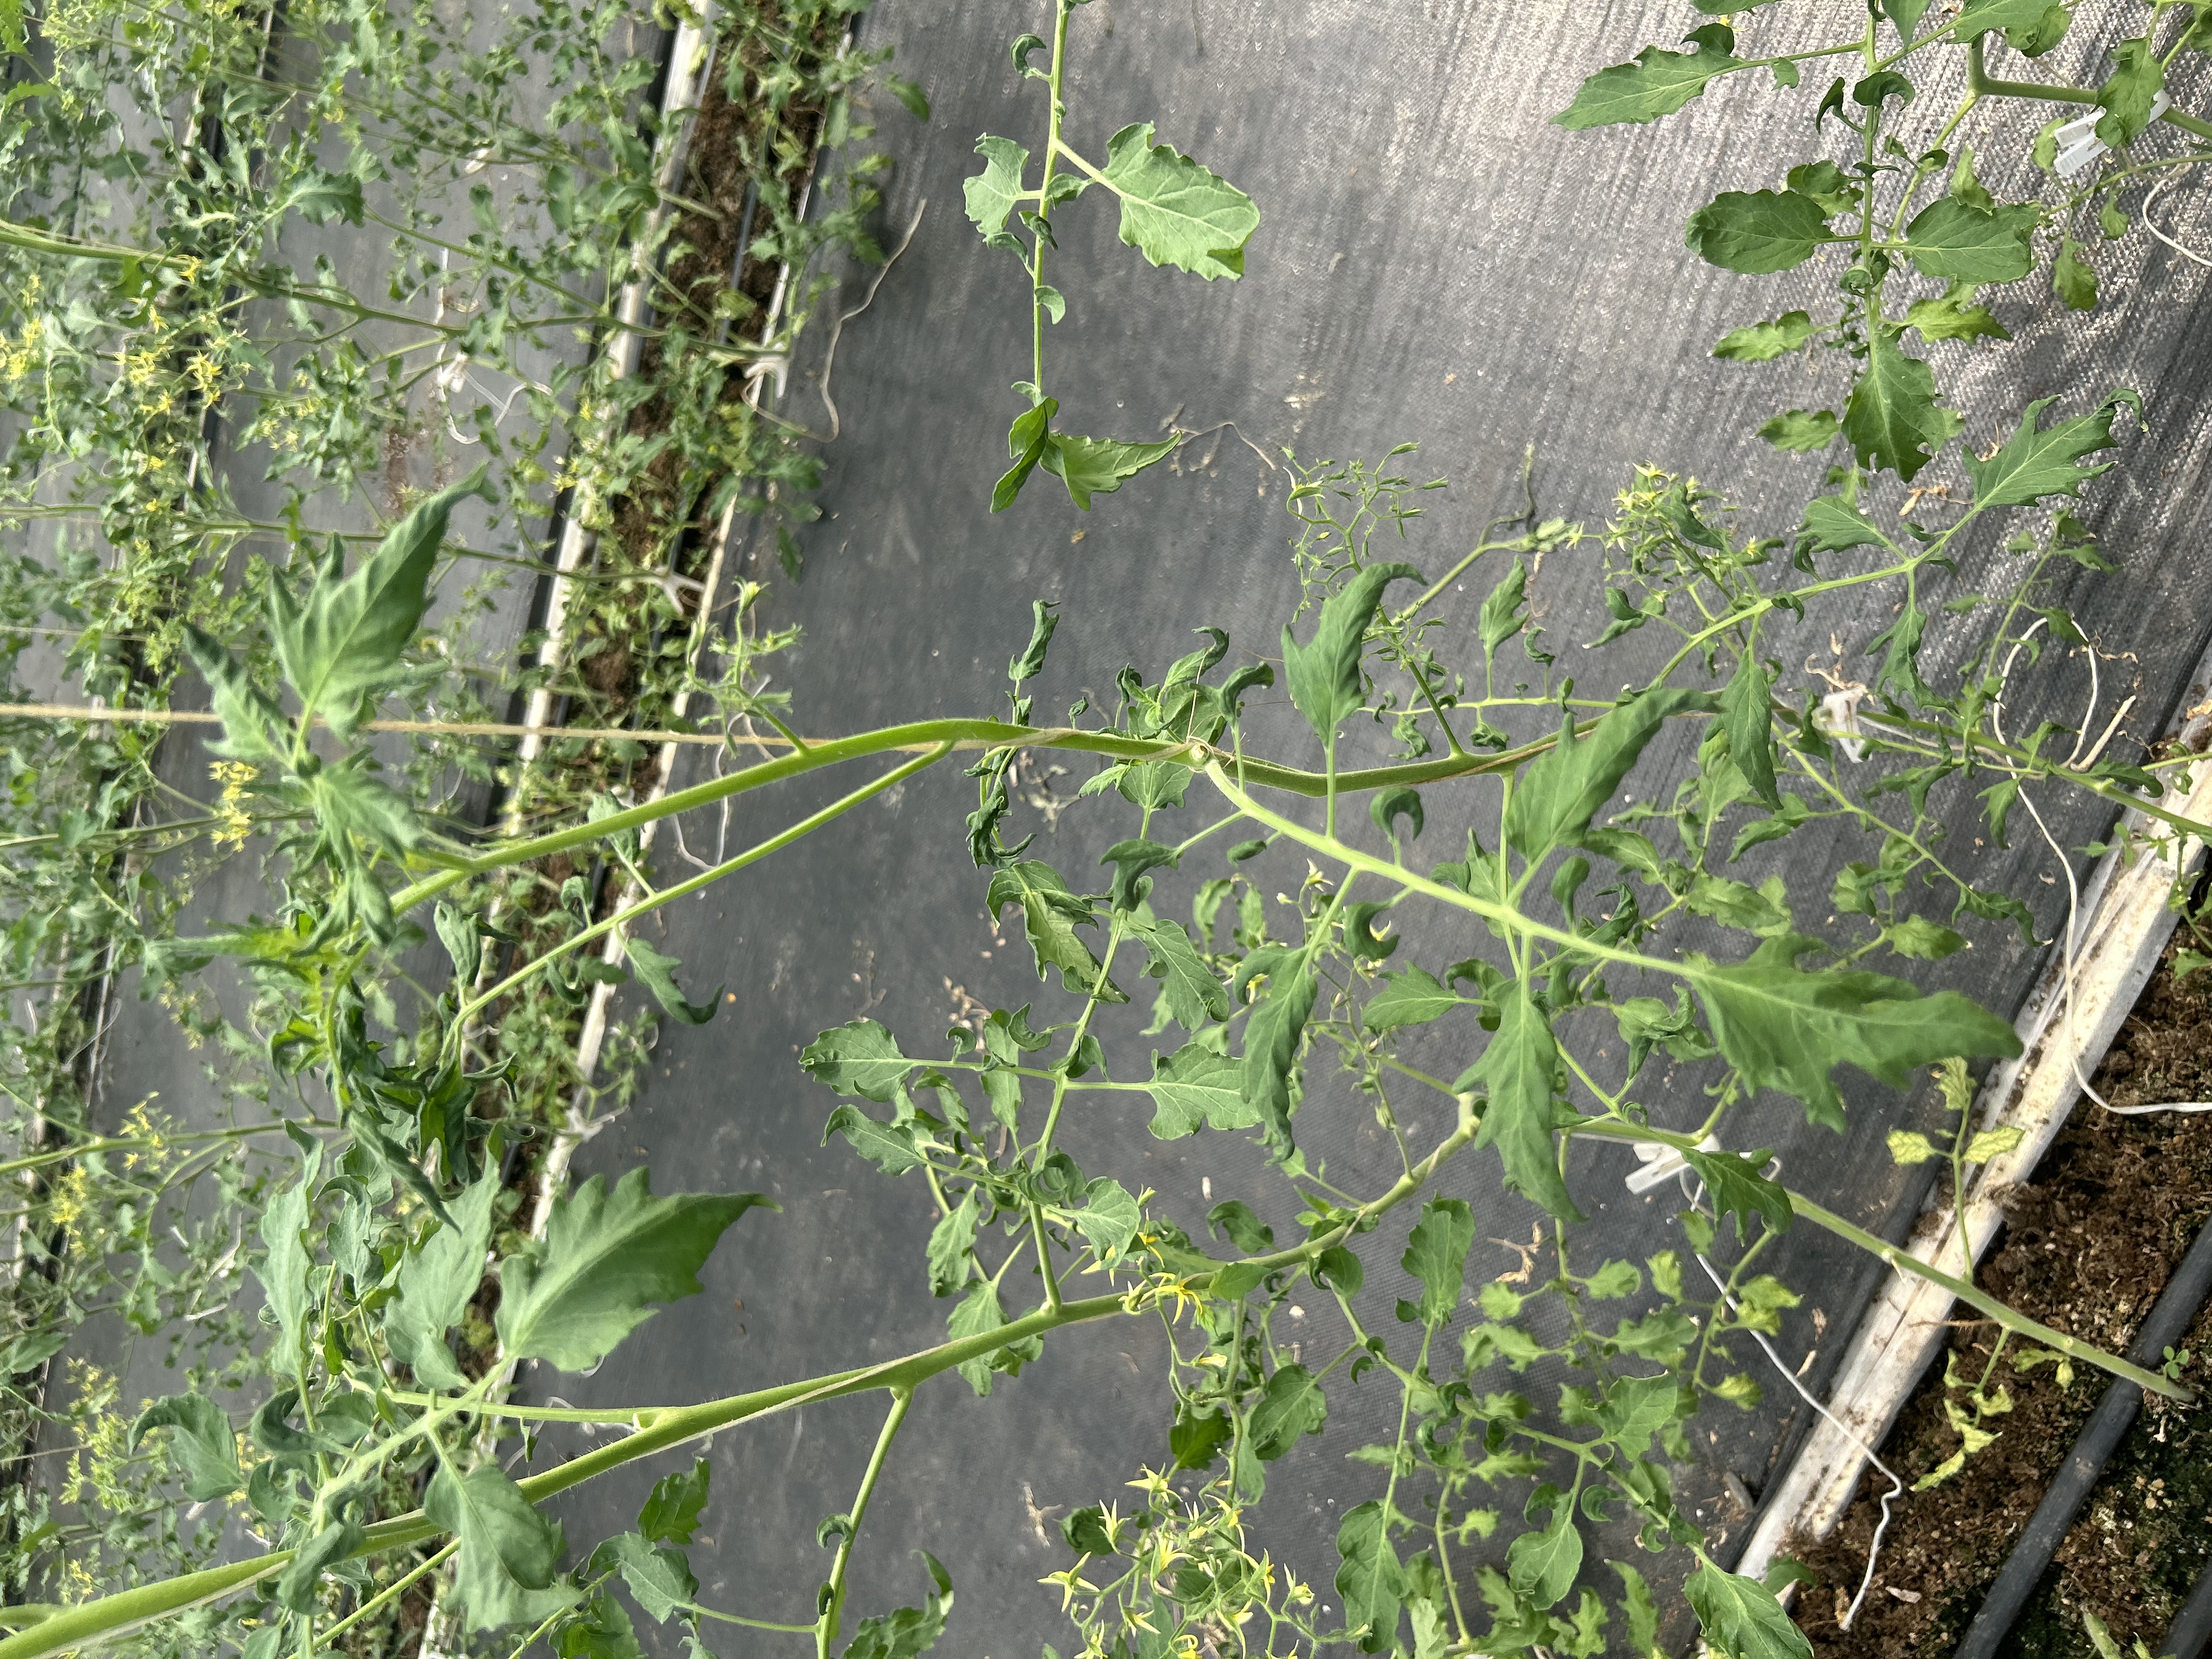
Disease: Wilt